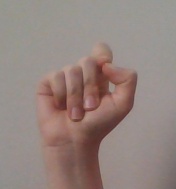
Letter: fa